Rockhurst University

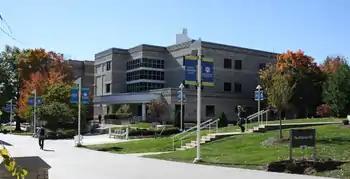
Ignatius Science Center

Rockhurst sits on a campus located in Kansas City's cultural district, a short distance from the popular shopping and dining center, Country Club Plaza, and just across Troost Avenue from the neighboring University of Missouri–Kansas City.